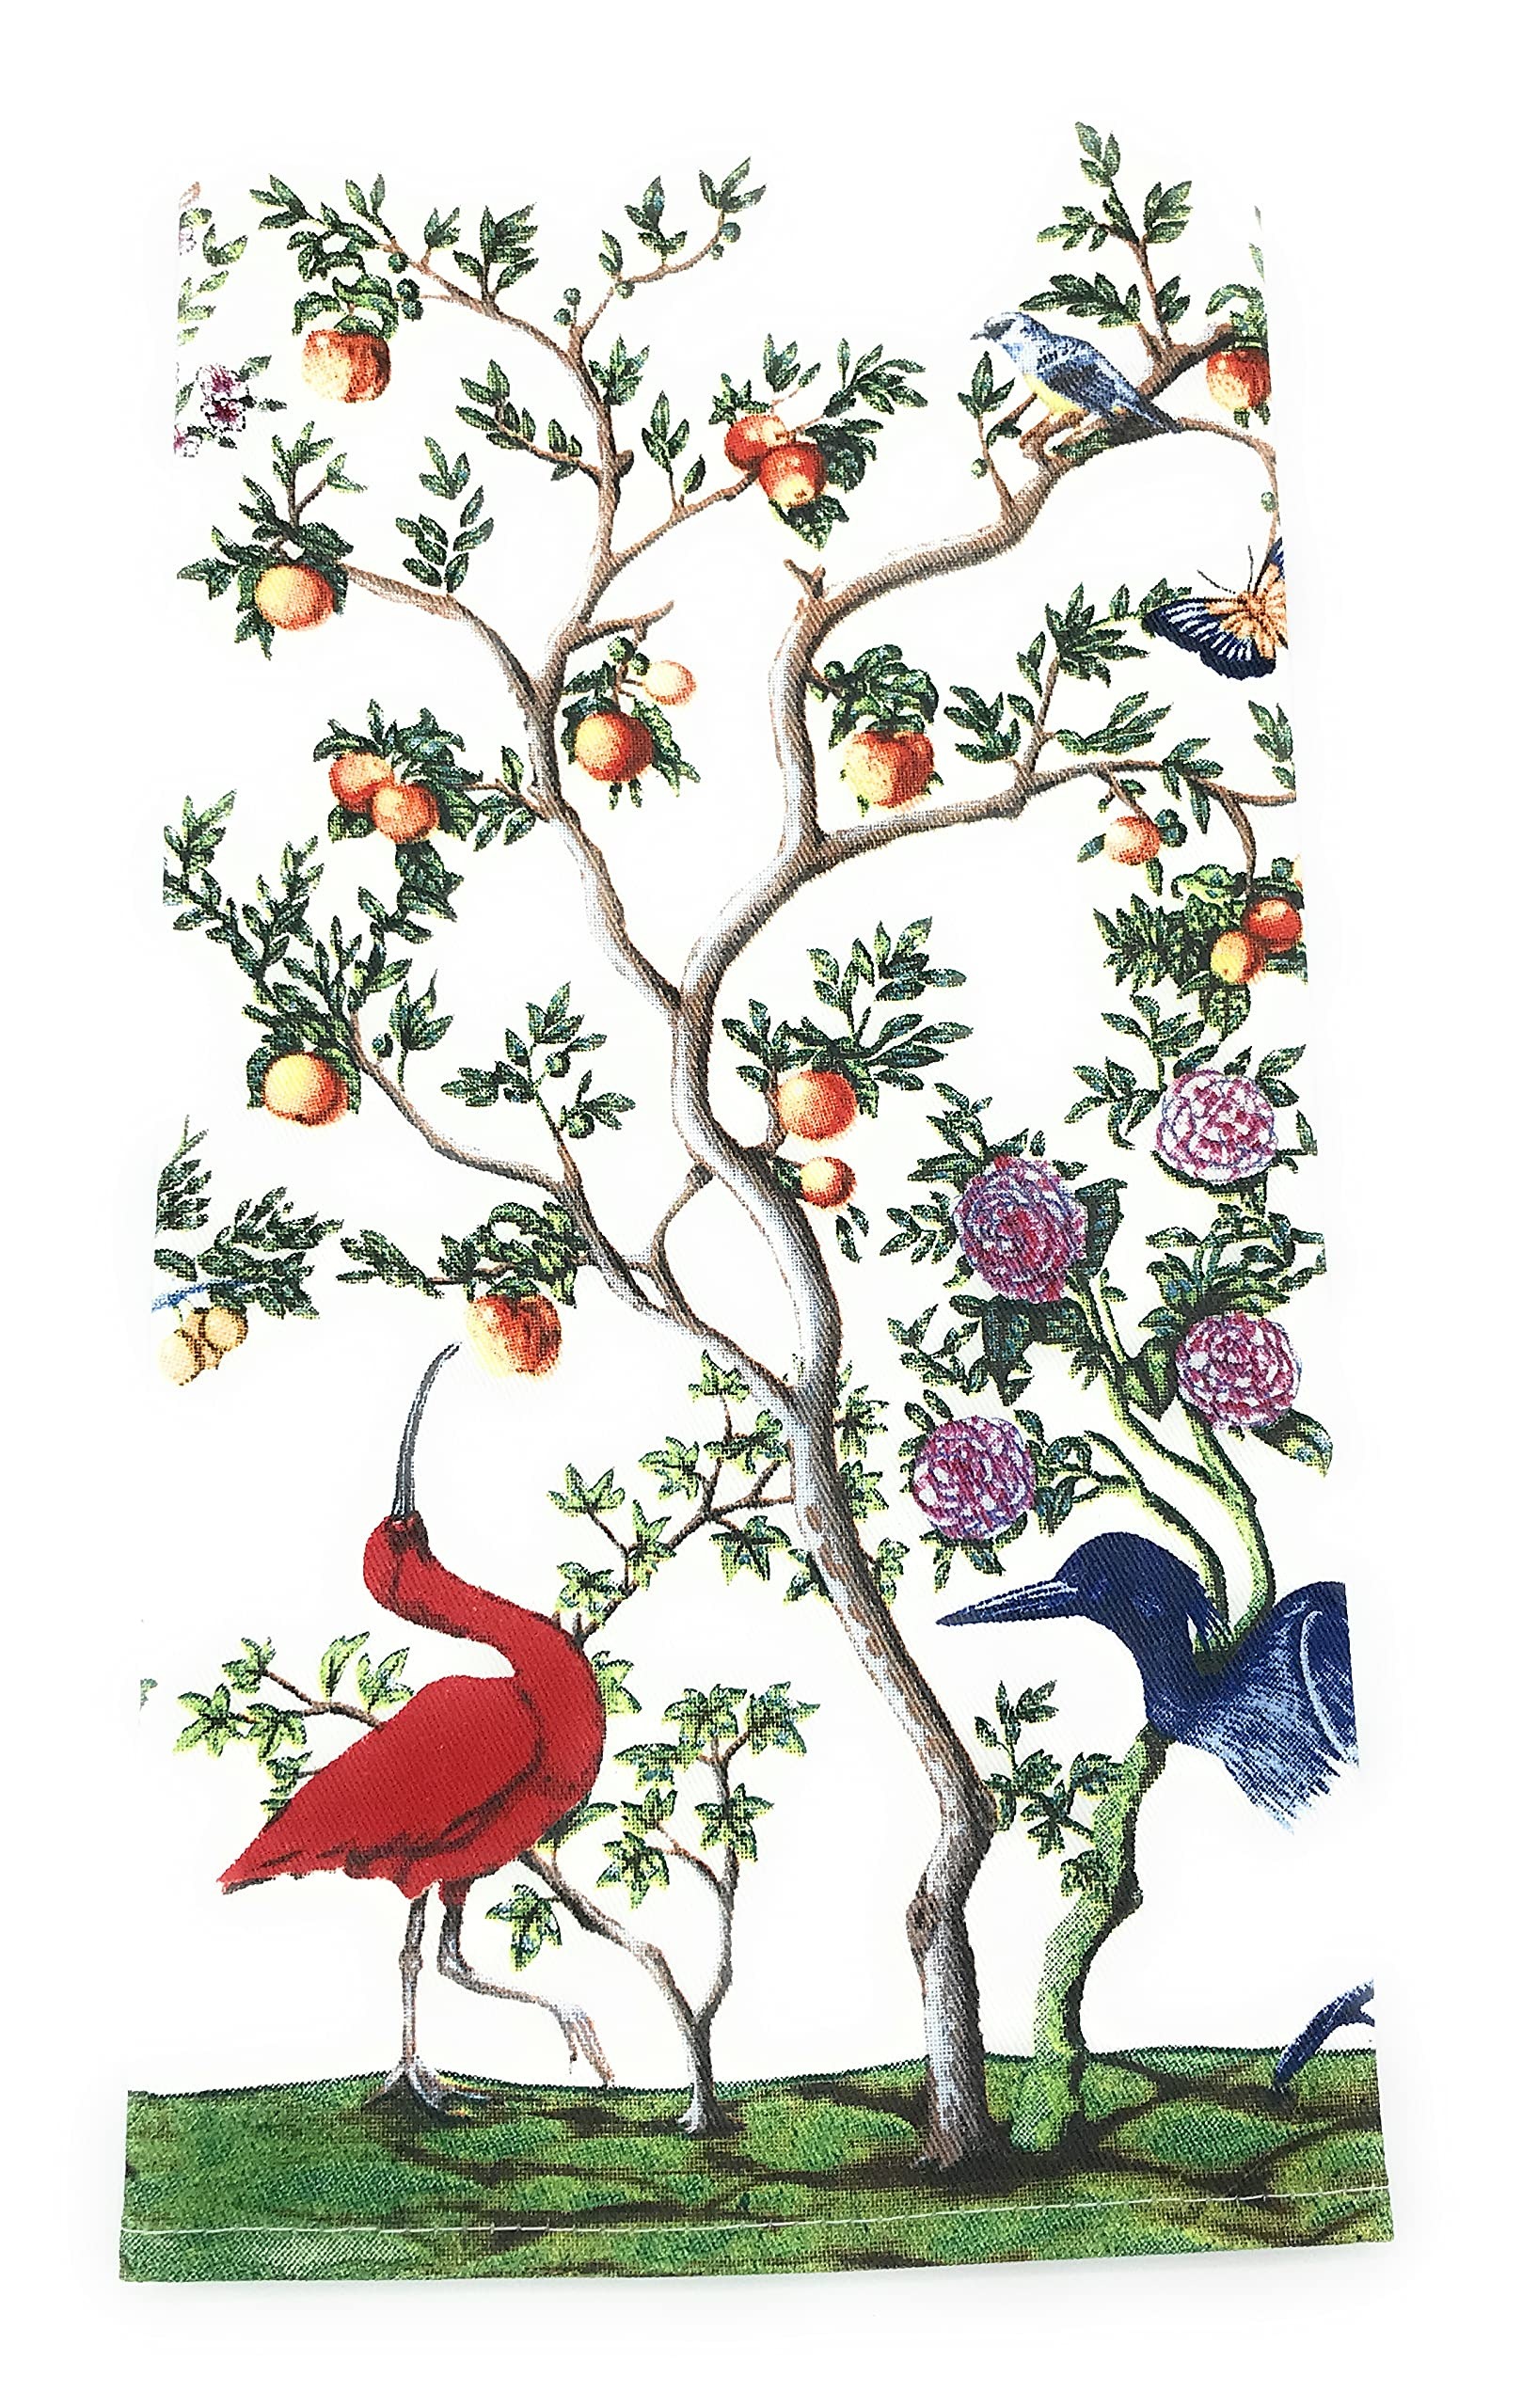
Item Name: PAPER PRODUCTS DESIGN Bird And Branch Chinoiserie Kitchen Towel, 1 EA
Bullet Point 1: Approximately 18" x 26"; 100% Cotton; Kitchen Towel; NEW
Bullet Point 2: Function meets fabulous with our delightfully absorbent, machine washable, and high-quality tea towels.
Bullet Point 3: A Highly Decorative 18"x 26" 100% Cotton that is also Fully Functional
Product Description: Lifestyle
Value: 1.0
Unit: Count

Price: 15